New Balance

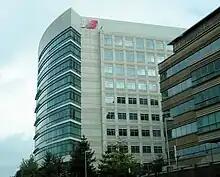
Former New Balance headquarters in Boston

In 1906, William J. Riley, an Irish immigrant, founded the New Balance Arch Support Company in the Boston area, manufacturing arch supports and other accessories designed to improve shoe fit. His first product, a flexible arch support, was designed with three support points to provide greater balance and comfort in the shoe. It is believed that Riley came up with the name "New Balance" by observing chickens in his yard and demonstrated the way his arch supports worked by keeping a chicken foot on his office desk. He explained to customers that the chicken's three-pronged foot resulted in perfect balance. In 1927, Riley hired Arthur Hall to be a salesman. In 1934, Hall became a business partner. The company later did business under the name New Balance Athletic Shoe Company. As New Balance slowly established itself as a niche business in the 1930s, baseball players and track and field athletes sought the company out for its specialty footwear.